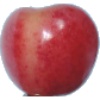
Label: cherry_rainier